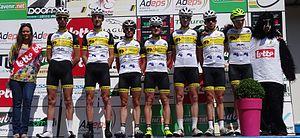
Reportage photographique réalisé le dimanche 22 juin à l'occasion du départ et de l'arrivée de la Flèche ardennaise 2014 à Herve, Belgique.
La 49ᵉ édition de la Flèche ardennaise a eu lieu le 22 juin 2014. La course fait partie du calendrier UCI Europe Tour 2014 en catégorie 1.2. Elle a été remportée par Stefan Küng en 4 h 18 min 20 s, suivi quarante-trois secondes plus tard par son coéquipier Loïc Vliegen et quarante-huit secondes plus tard par Boris Dron. Tim Vanspeybroeck, grâce à sa 19ᵉ place, reste leader de la Topcompétition. Sur 158 coureurs qui ont pris le départ, 56 seulement ont franchi la ligne d'arrivée.